Answer in natural language. How many GarbageCans are visible in the scene? Choose between the following options: 1, 2, 3, 0 or 4
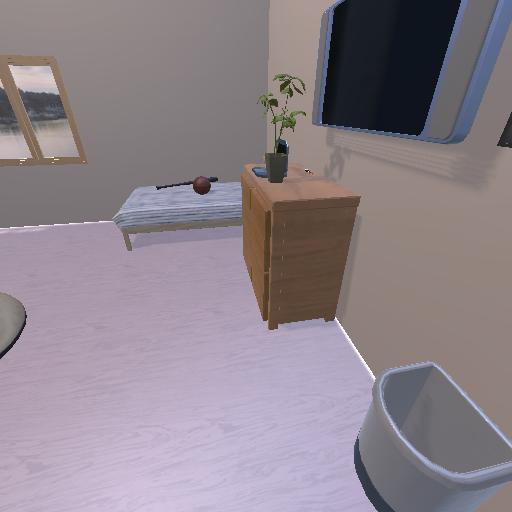
<answer>1</answer>